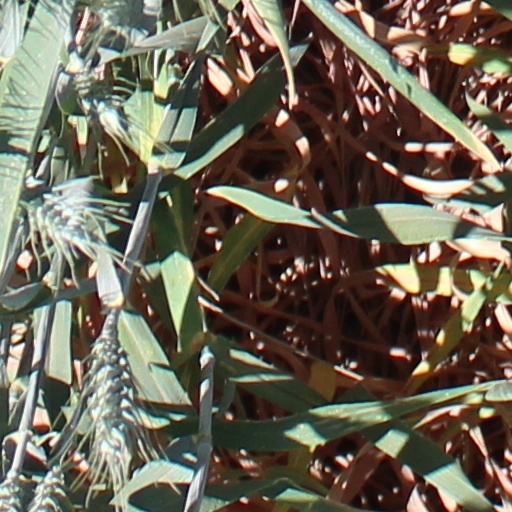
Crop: wheat